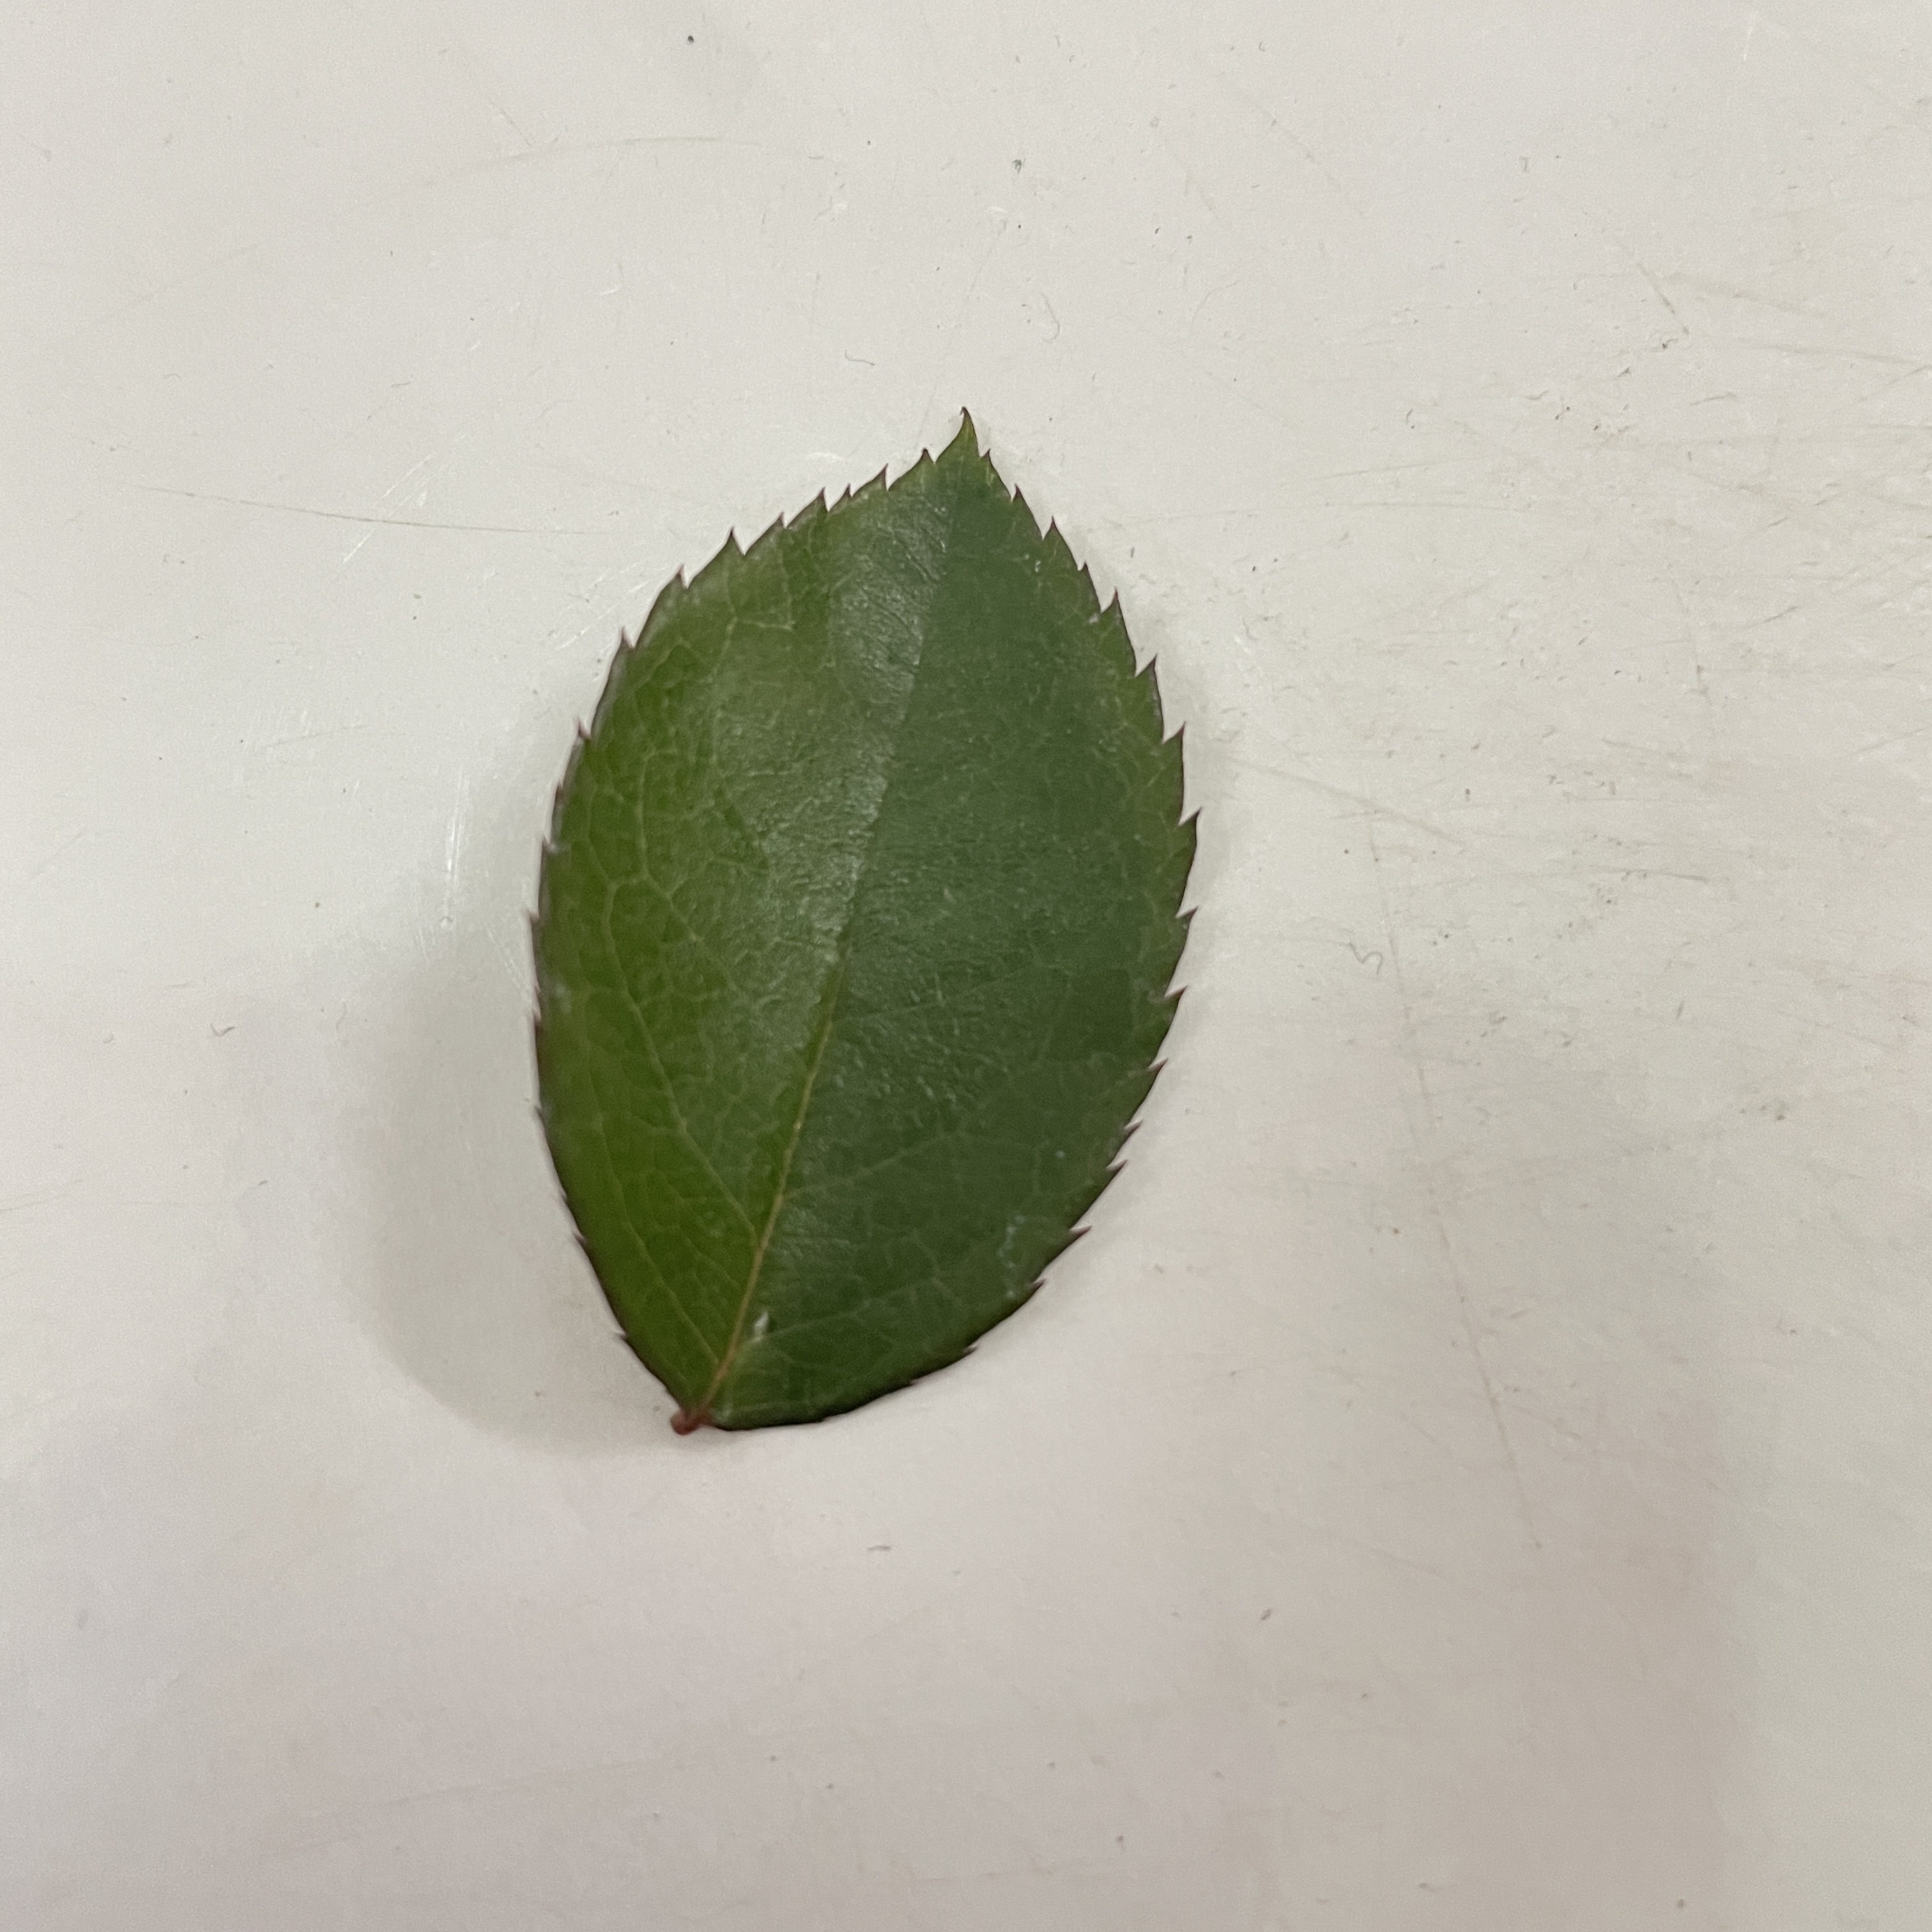
Label: Healthy Leaf